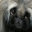
Label: dog